Roman Catholic Diocese of Reggio Emilia–Guastalla

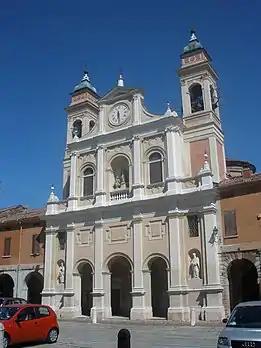
Co-cathedral in Guastalla

The Diocese of Reggio Emilia–Guastalla is a Latin diocese of the Catholic Church in Emilia-Romagna, Italy. It has existed in its current form since 1986. In that year the historical Diocese of Reggio Emilia was united with the Diocese of Guastalla. The diocese is a suffragan of the Archdiocese of Modena–Nonantola.